Bow-wow theory

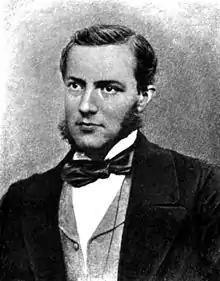
The philologist Max Müller introduced the term "bow-wow theory" as a sarcastic term, as he disapproved of the idea.

A bow-wow theory (or cuckoo theory) is any of the theories by various scholars, including Jean-Jacques Rousseau and Johann Gottfried Herder, on the speculative origins of human language.